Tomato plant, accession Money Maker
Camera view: horizontal (90 deg, fisheye); turntable rotation: 300 degrees
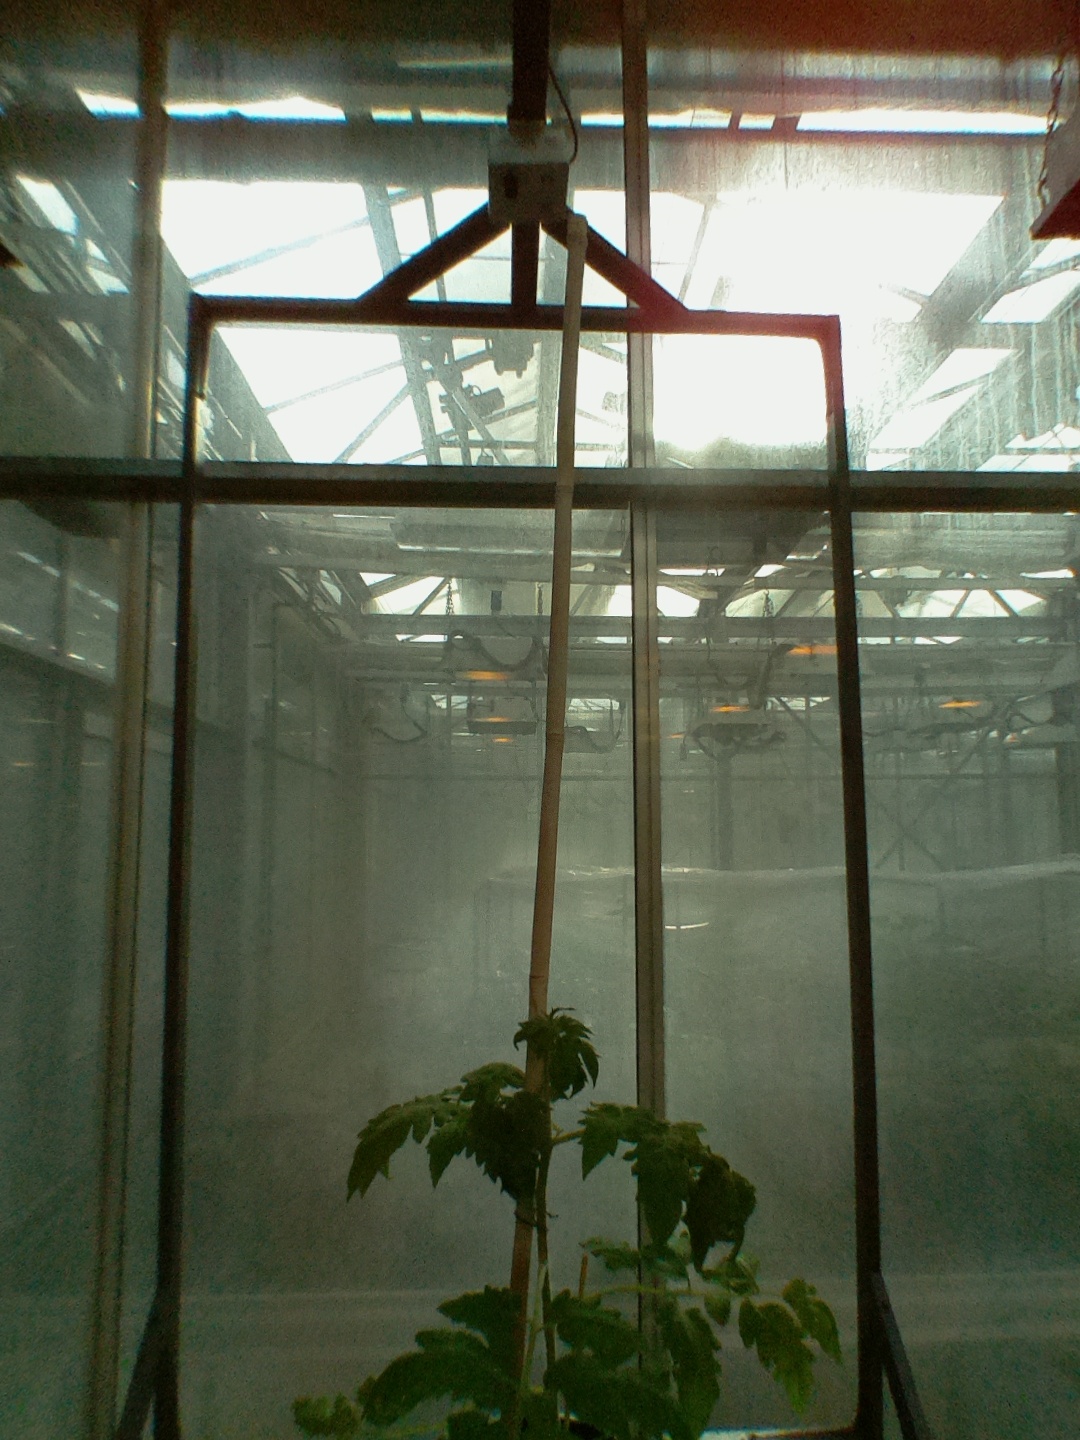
BBCH growth stage 20: First Side shoot start formed